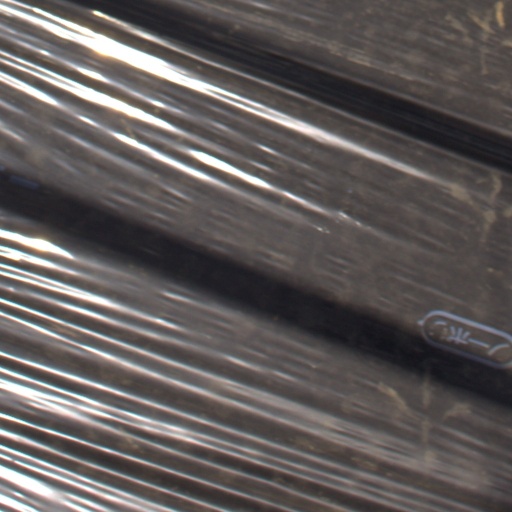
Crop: Jerusalem artichoke